Sharon Turner

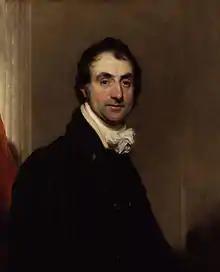
Sharon Turner by Sir Martin Archer Shee

Turner was born in Pentonville, the eldest son of William and Ann Turner of Yorkshire, who had settled in London upon marrying. He left school at fifteen to be articled to an attorney in the Temple. On 18 January 1795 he married Mary Watts ("bap." 1768, died 1843), with whom he had at least six children. Among these were Sydney, inspector of reformatory schools, and Mary, married to the economist William Ellis.